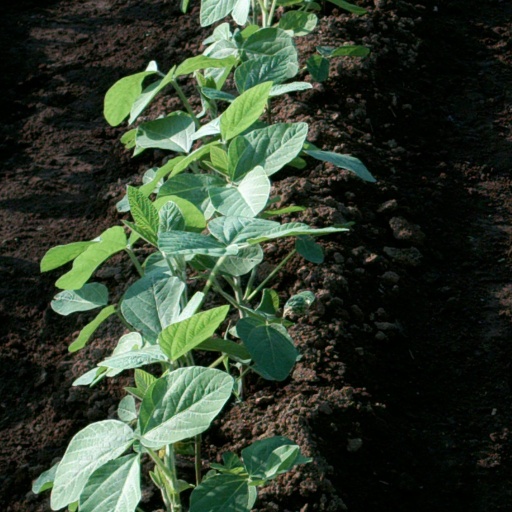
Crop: soybean